Ellistown

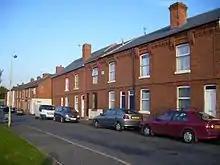
Kendal Road

The first private houses on White Hill Road were built in 1877. Both pits prospered and Ibstock and Midland Roads were developed for more housing. The terraces on Kendal and Cumberland Roads were built 1895–1900. Once White Hill Road had been developed the two separate areas of White Hill and Ellistown became one, and this was called Ellistown.